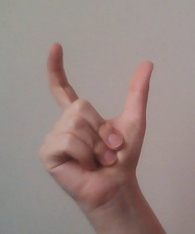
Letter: nun